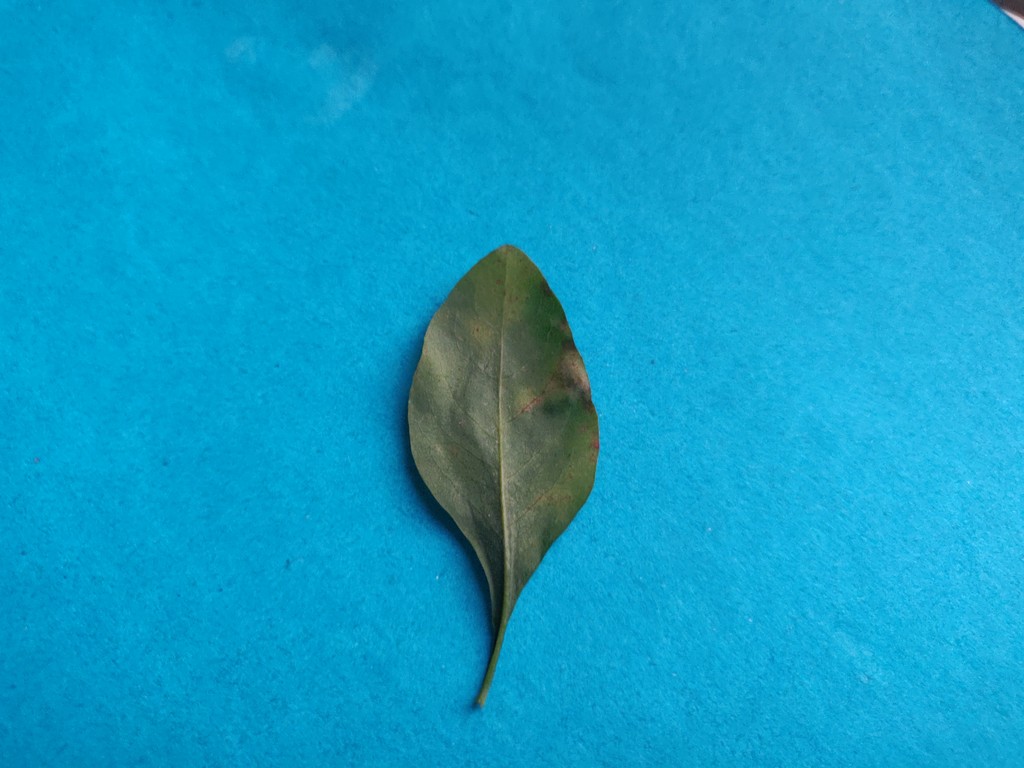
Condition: Unhealthy
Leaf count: single
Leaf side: back